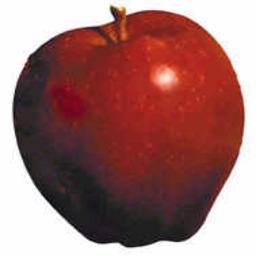
Label: Apple